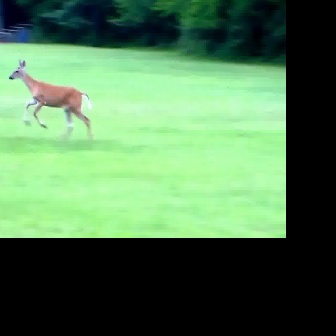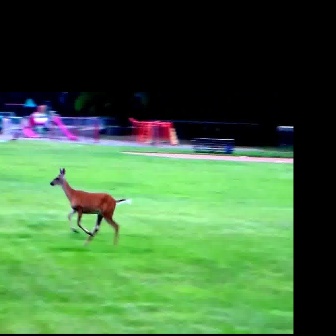
  Please identify the target specified by the bounding box [8,58,91,142] in the first image and locate it in the second image. Return the coordinates in [x_min,y_min,x_max,y_max] format.
Answer: [49,166,131,248]